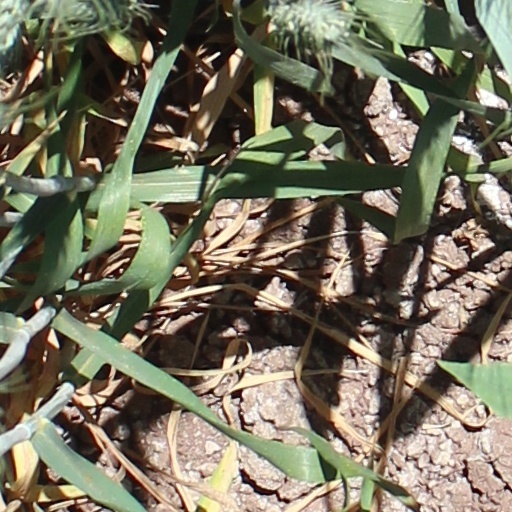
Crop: wheat